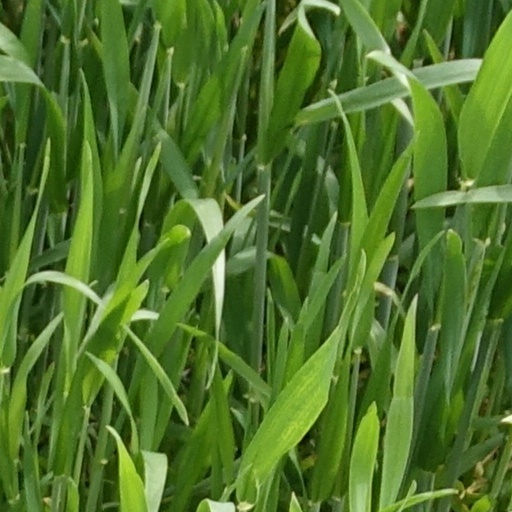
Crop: wheat